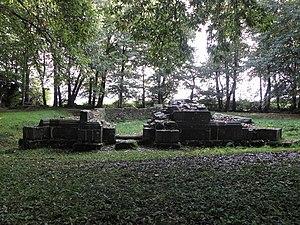
Entrée de la chapelle ruinée Notre-Dame de Lesquélen en Plabennec (29).
Plabennec [plabɛnɛk] est une commune du département du Finistère, dans la région Bretagne, en France.